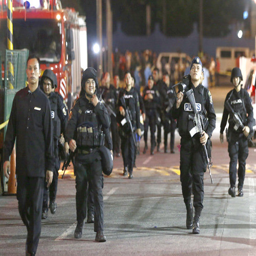
police secure the vicinity of the hotel